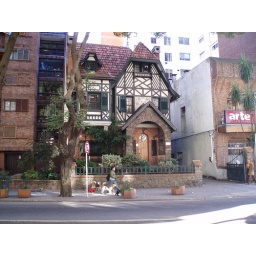
The houses were all very interesting in Montevideo. Dog walkers and dog lovers were everywhere!